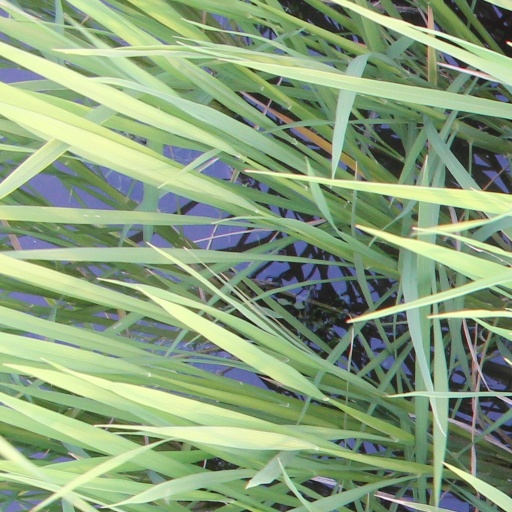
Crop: rice